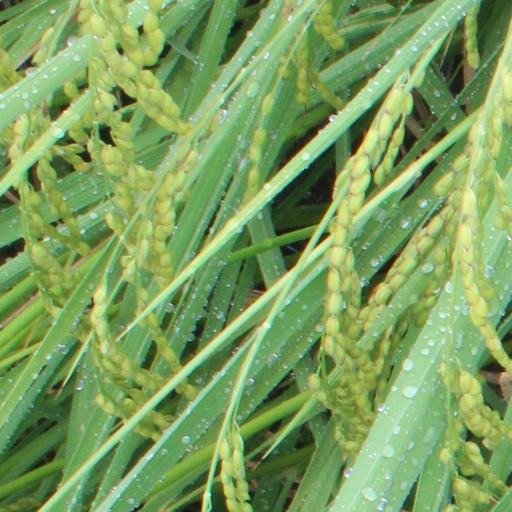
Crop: rice